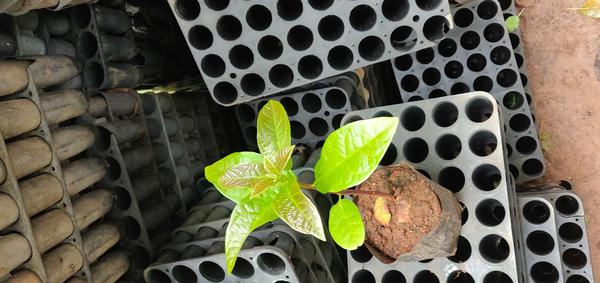
Plant: Avacado